William Magee (archbishop of Dublin)

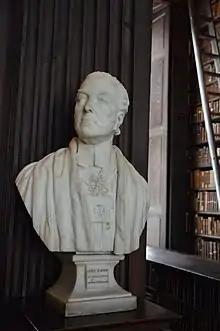
Bust of William Magee in the Trinity College library

William Magee (18 March 176618 August 1831) was an Irish academic and Church of Ireland clergyman. He taught at Trinity College Dublin, serving as Erasmus Smith's Professor of Mathematics (1800–1811), was Bishop of Raphoe (1819–1822) and then Archbishop of Dublin until his death.